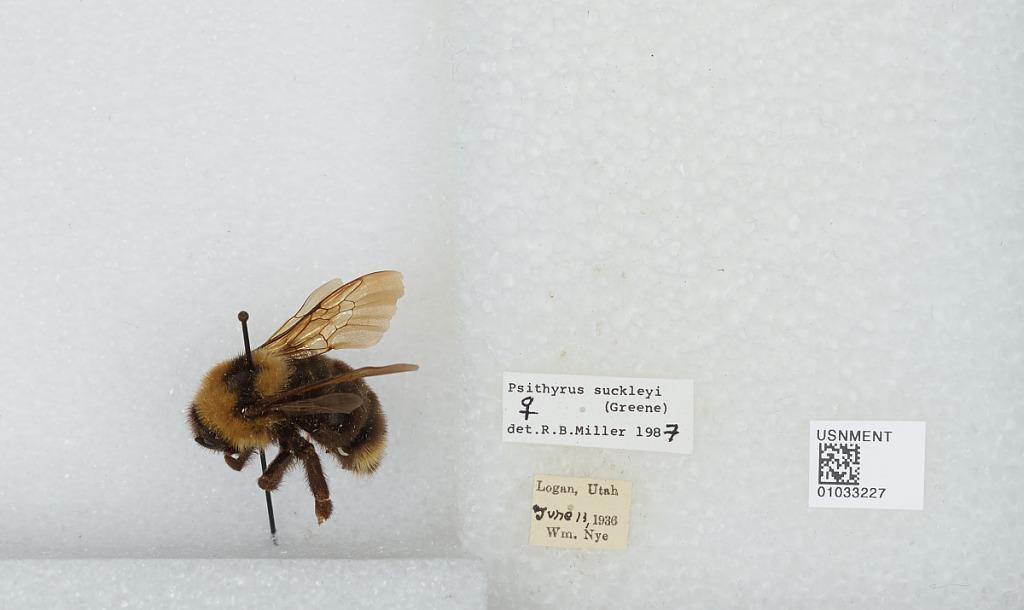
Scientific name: Bombus (Psithyrus) suckleyi Greene
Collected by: W. Nye
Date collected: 1936-6-13
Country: United States
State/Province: Utah
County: Cache
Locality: Logan
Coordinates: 41.7378, -111.831